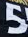
Number: 5